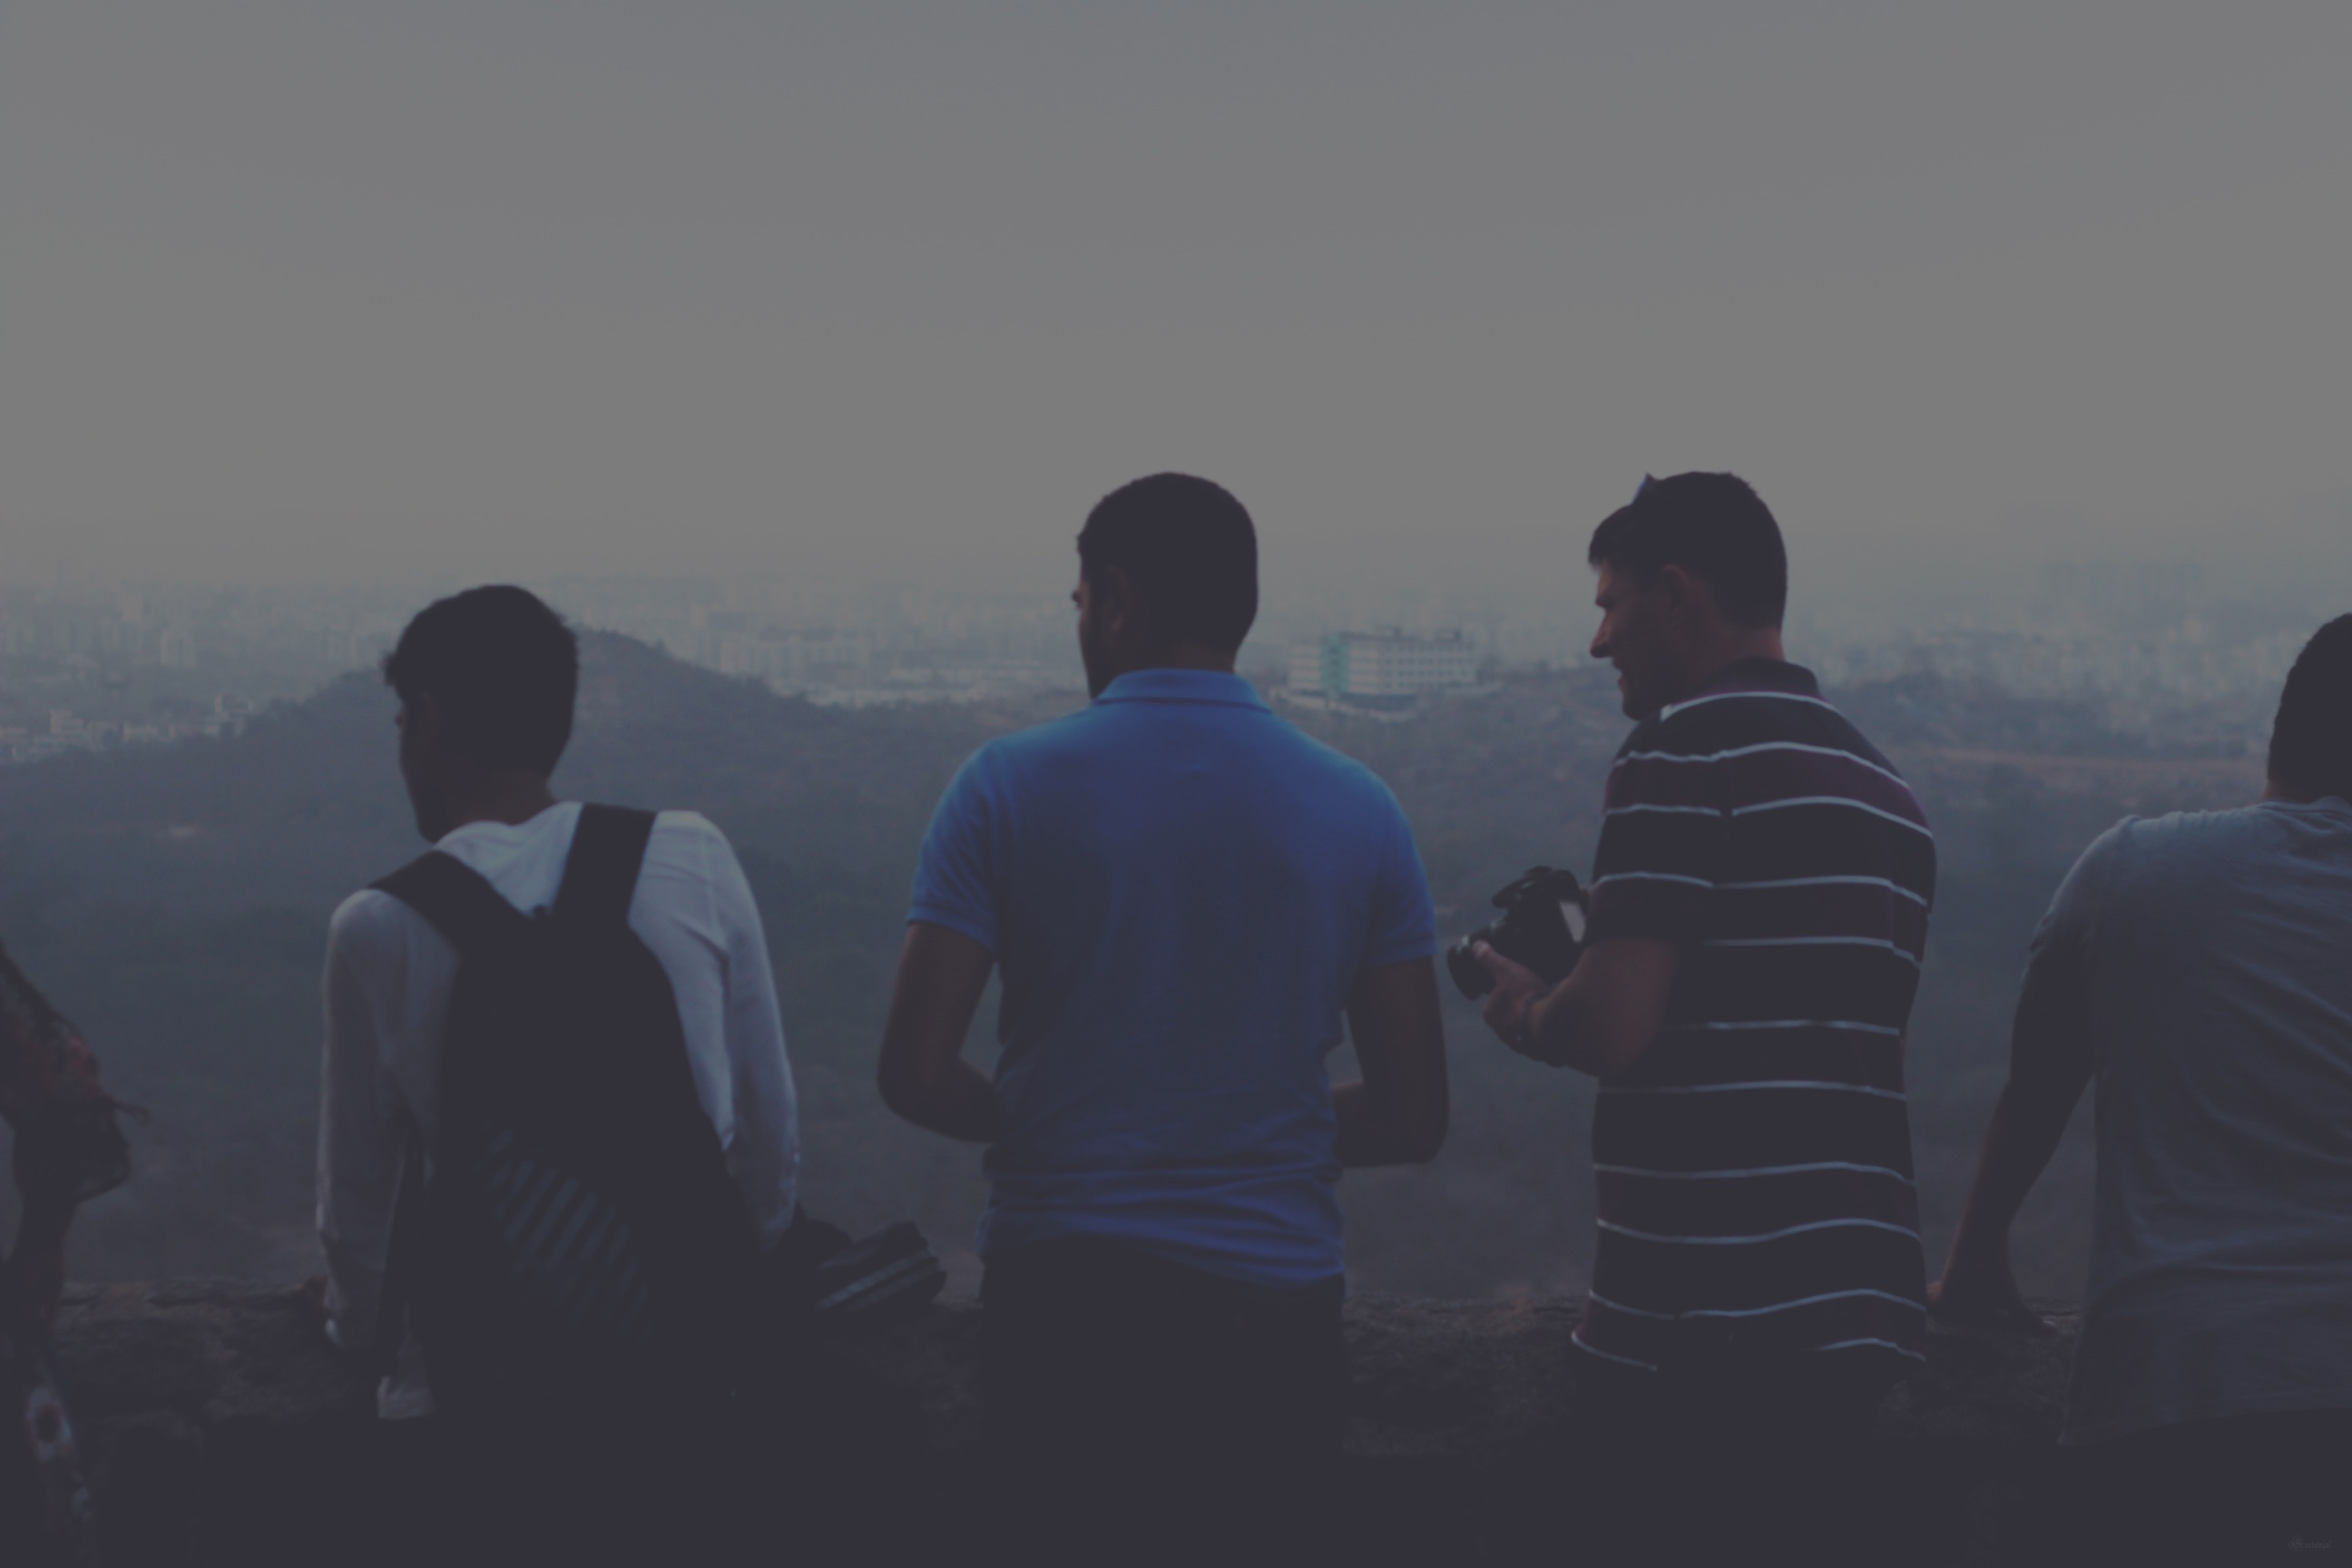
silhouette, people, atmospheric phenomenon, atmosphere of earth